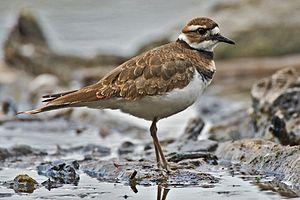
Cette liste de la faune française regroupe les espèces de Charadriiformes peuplant la France métropolitaine.
Le Pluvier kildir est une espèce d'oiseaux limicoles de la famille des Charadriidae présent en Amérique, du nord du Canada jusqu'aux côtes du Pérou. Les populations boréales migrent.